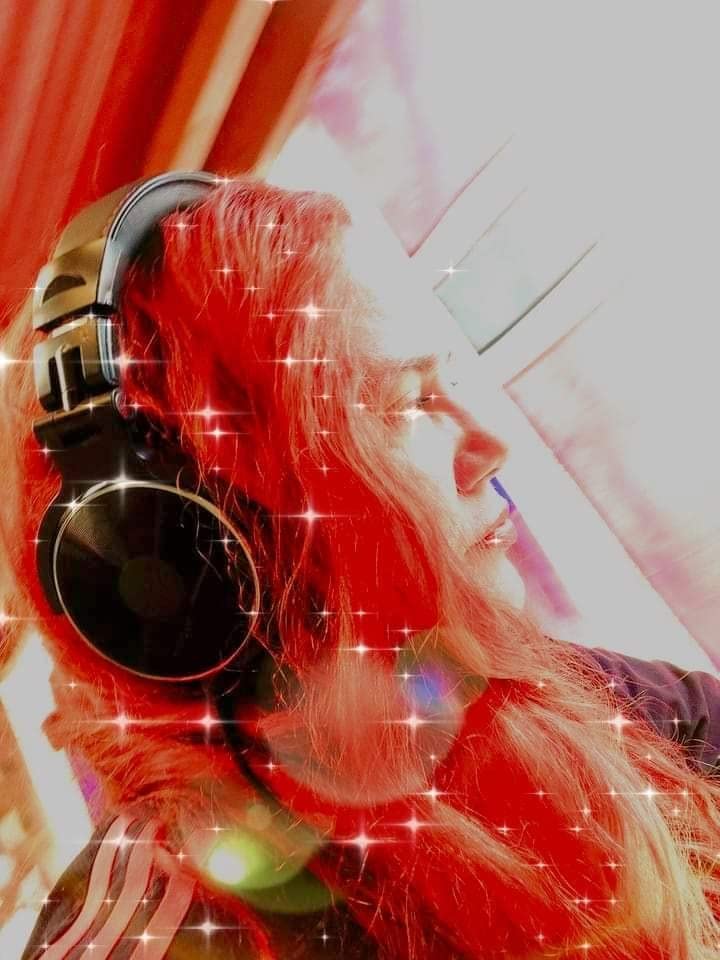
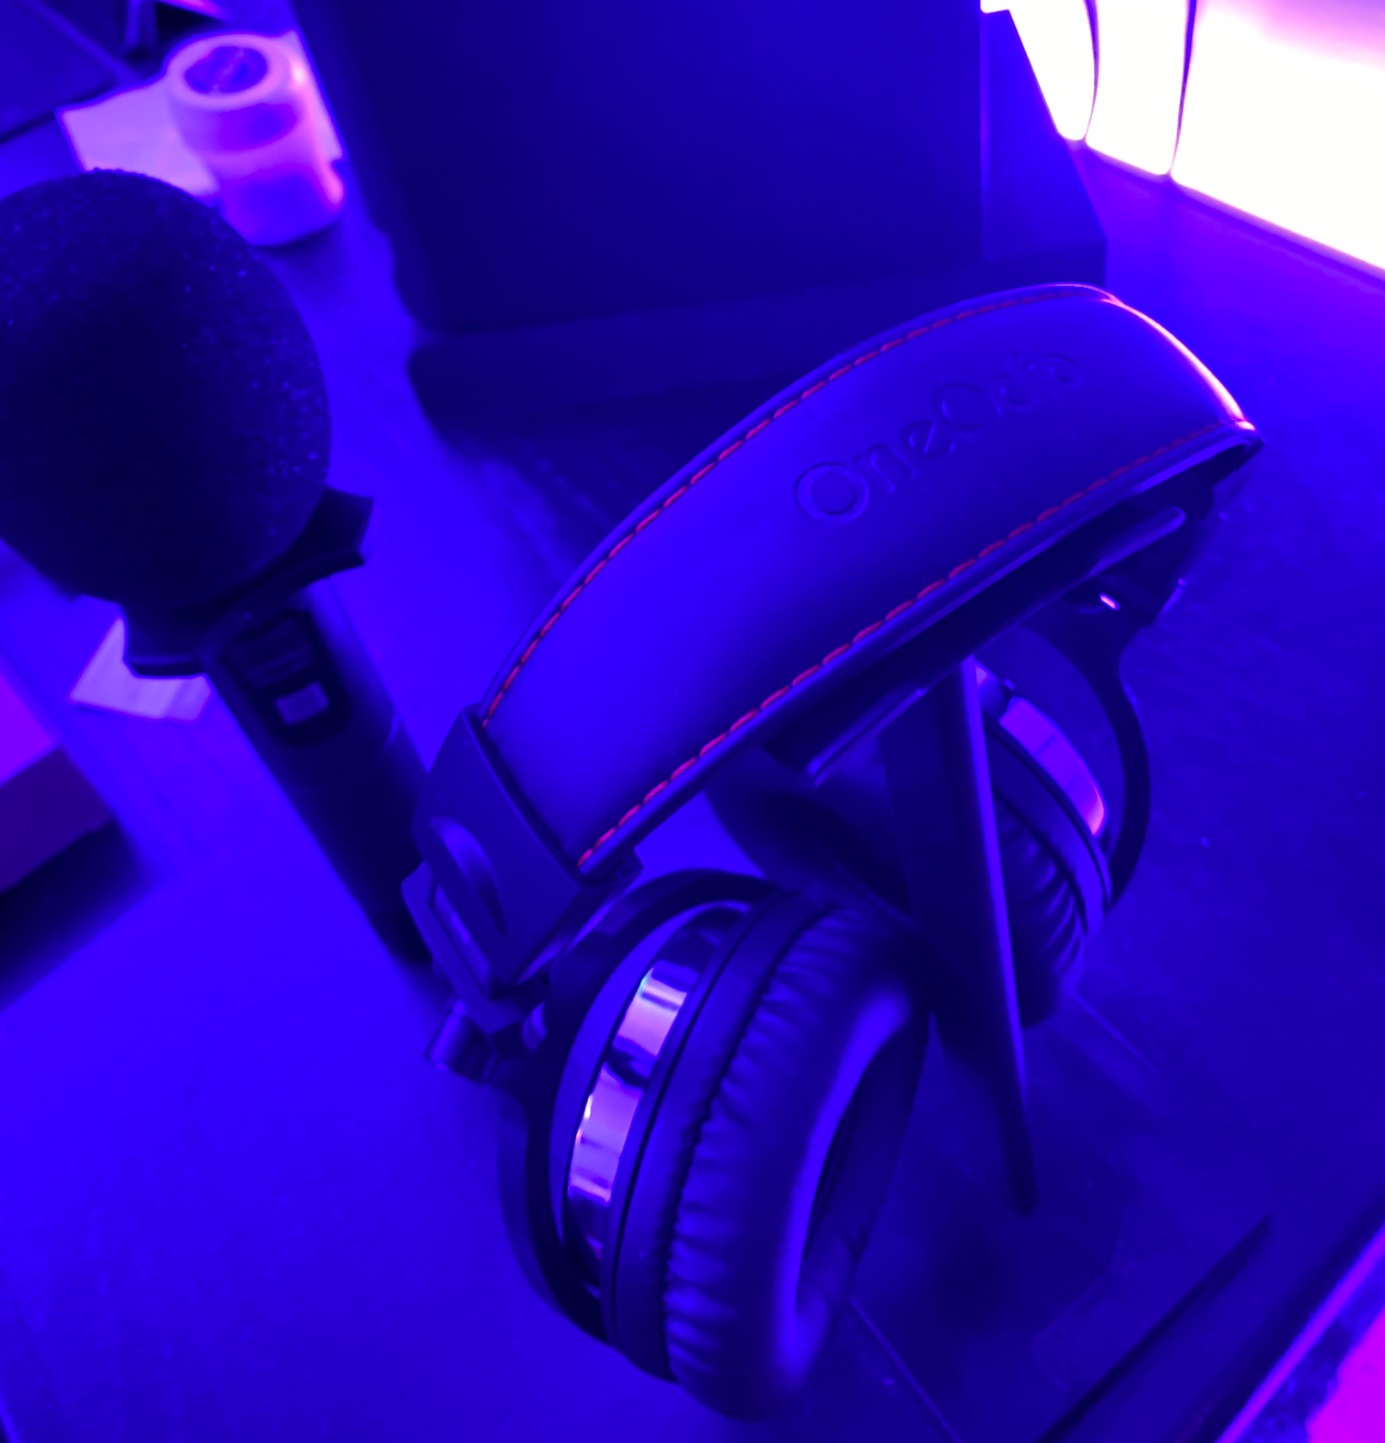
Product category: headphones
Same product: yes